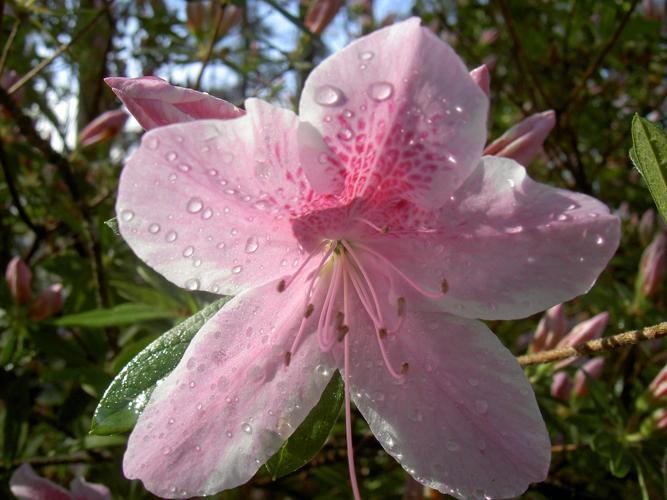
Label: azalea